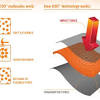
Label: Self Propelled Artillery